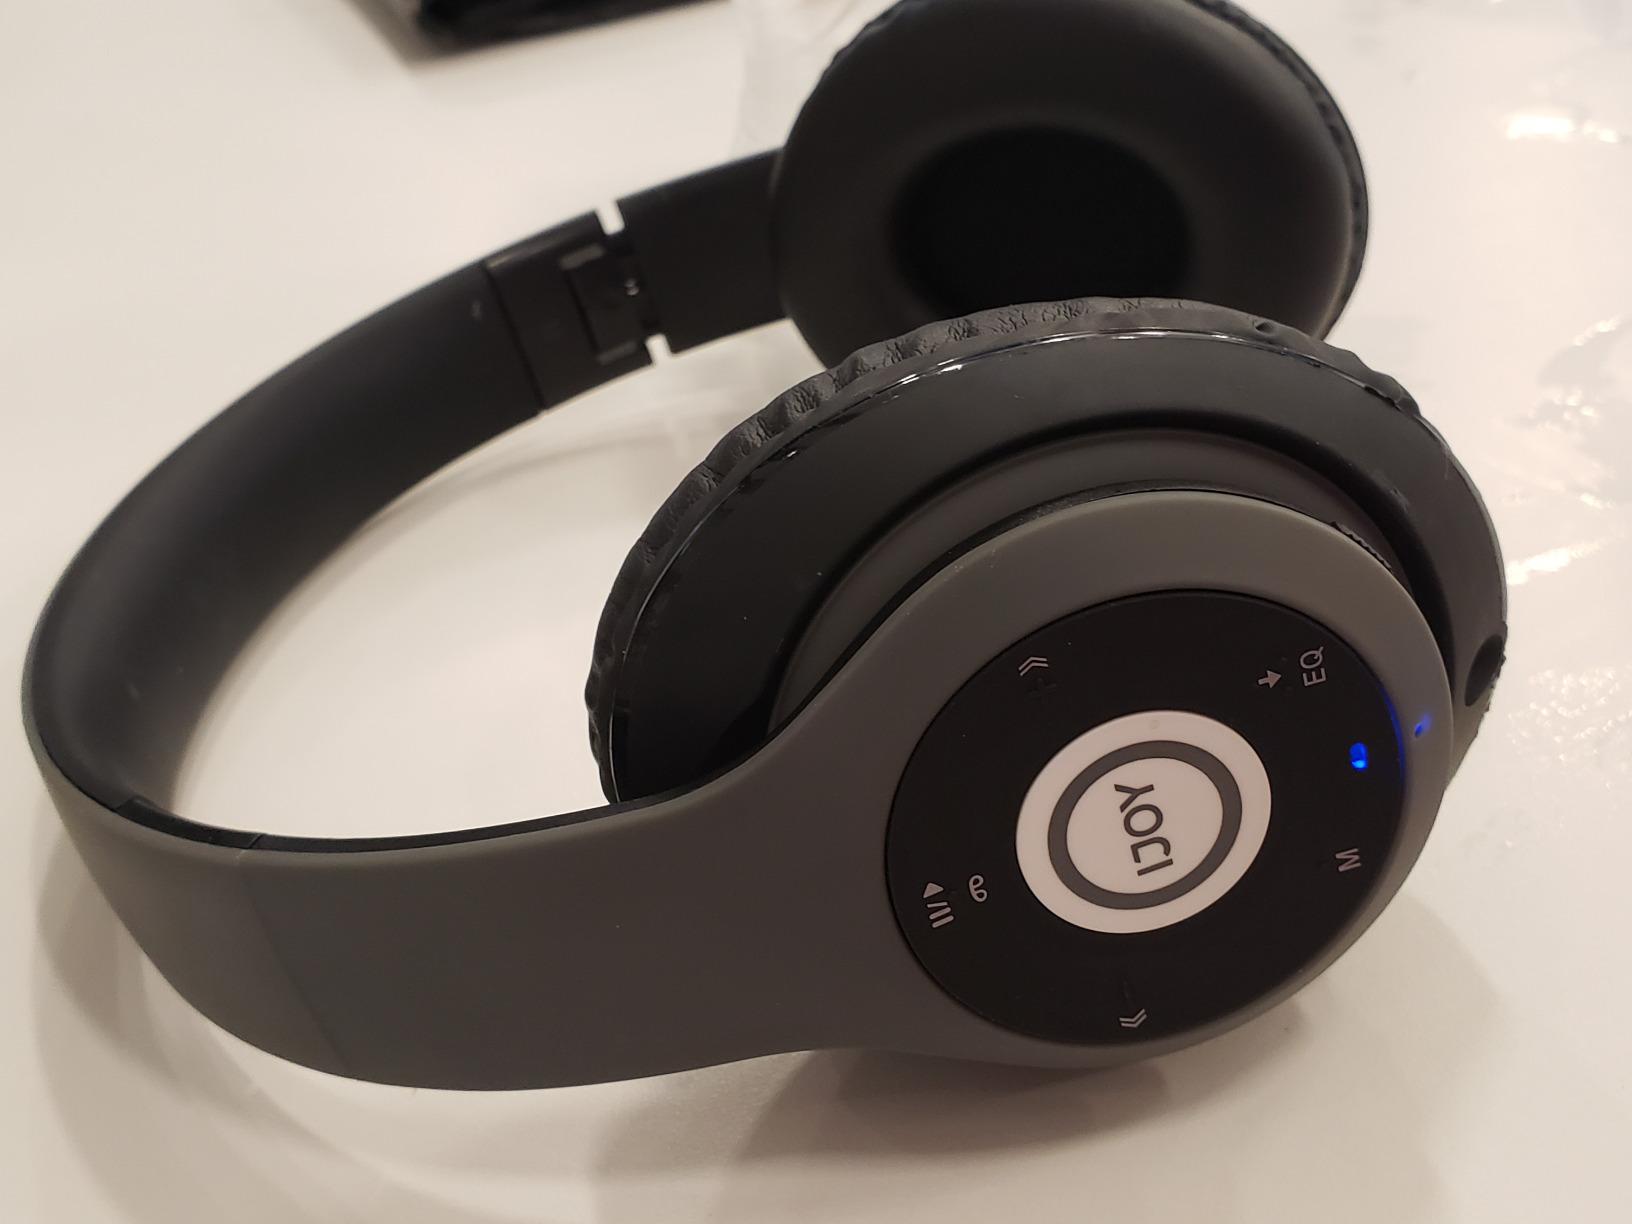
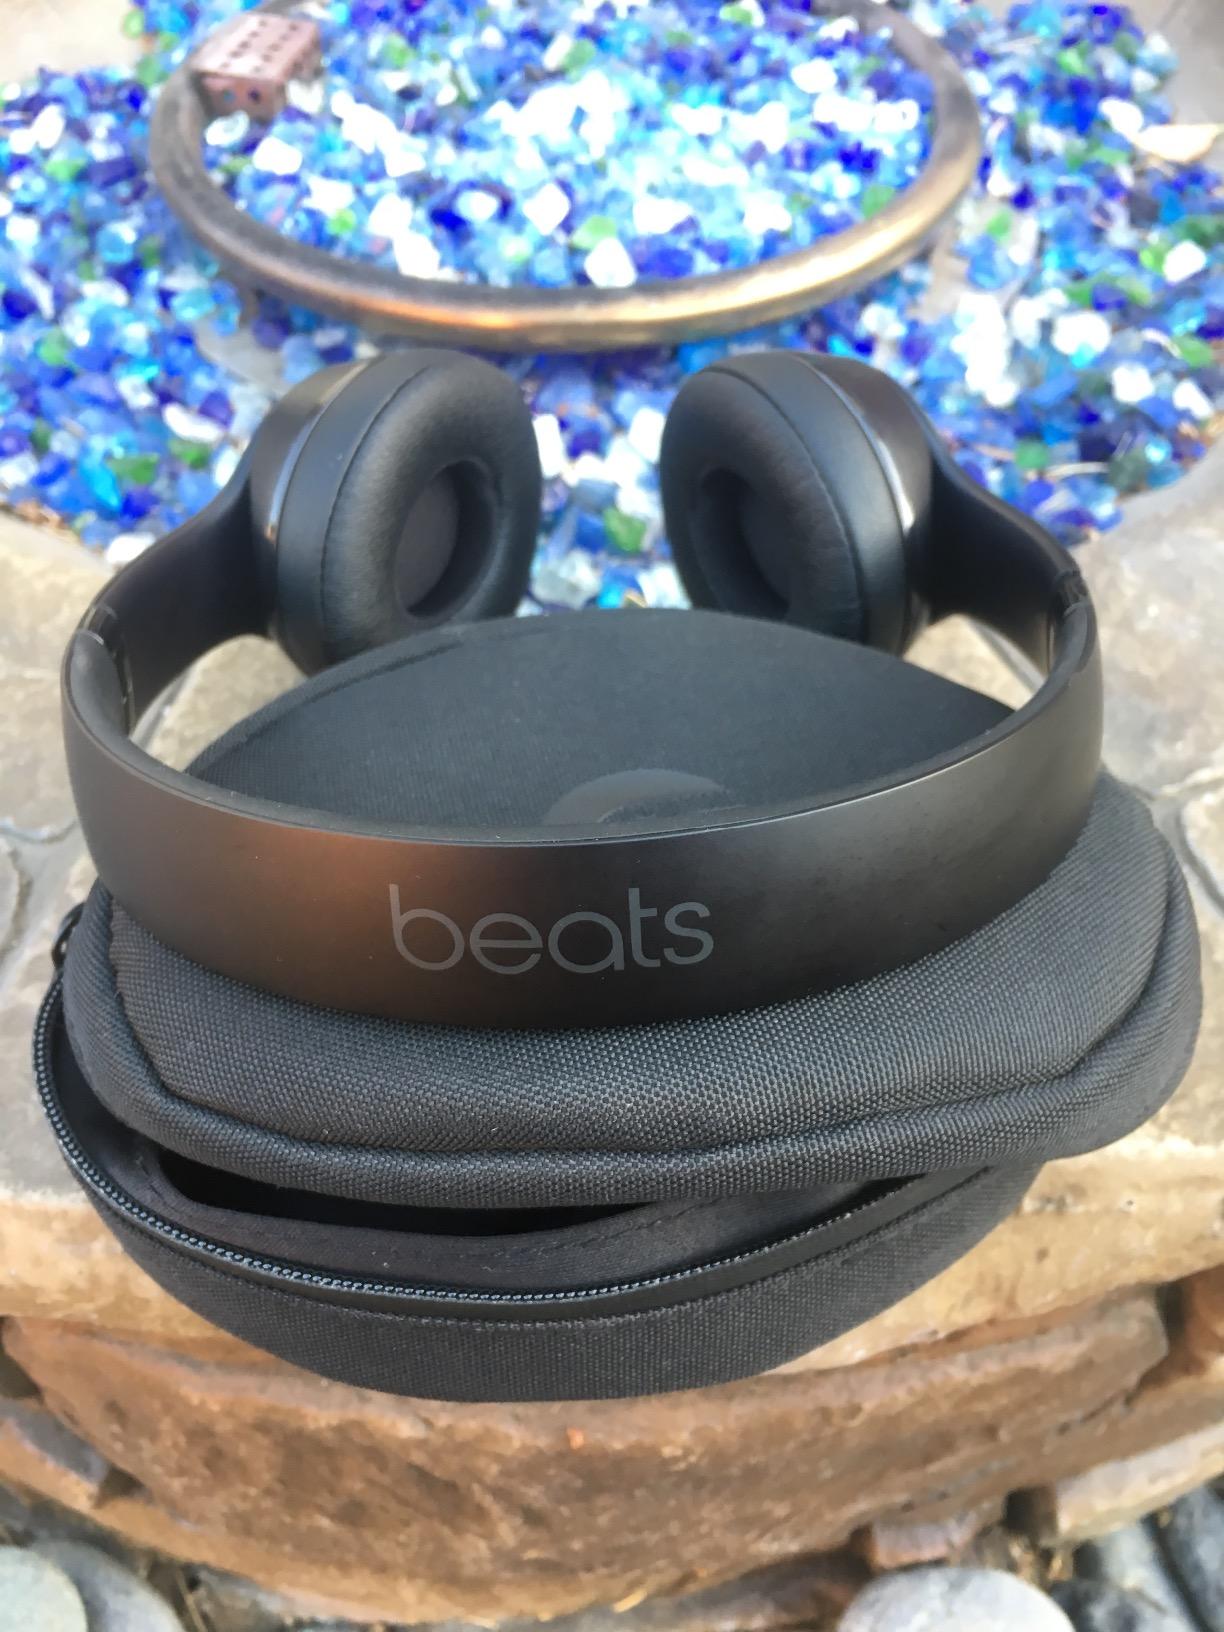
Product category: headphones
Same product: no